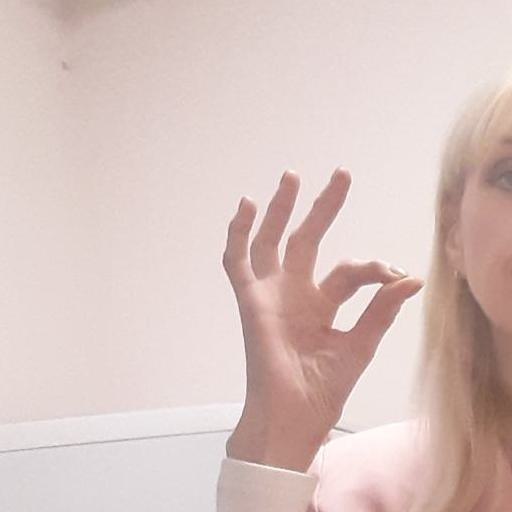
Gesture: ok